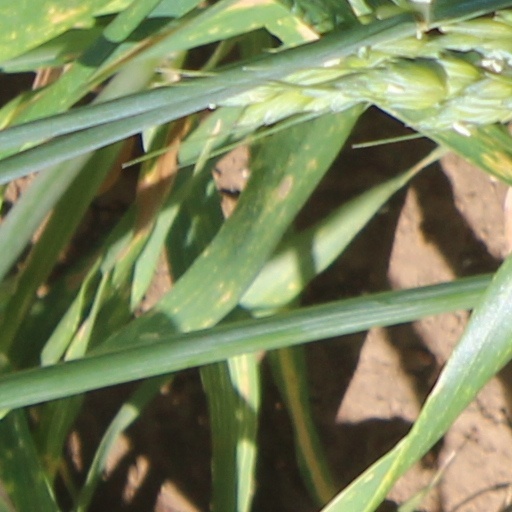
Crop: wheat